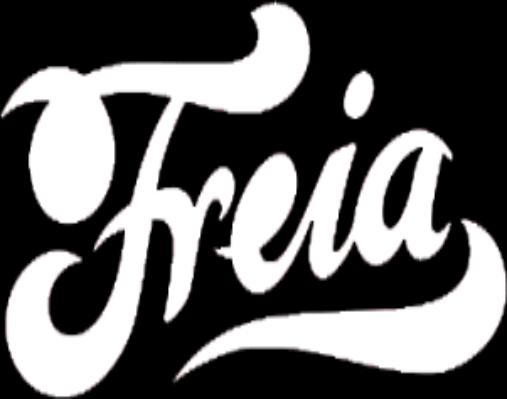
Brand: Freia
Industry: Food